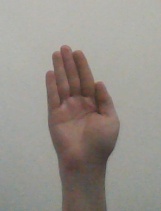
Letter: seen